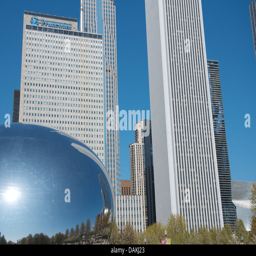
buildings are the backdrop behind tourist attraction